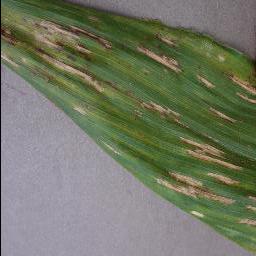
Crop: corn
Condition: (maize)_cercospora_spot_gray_spot